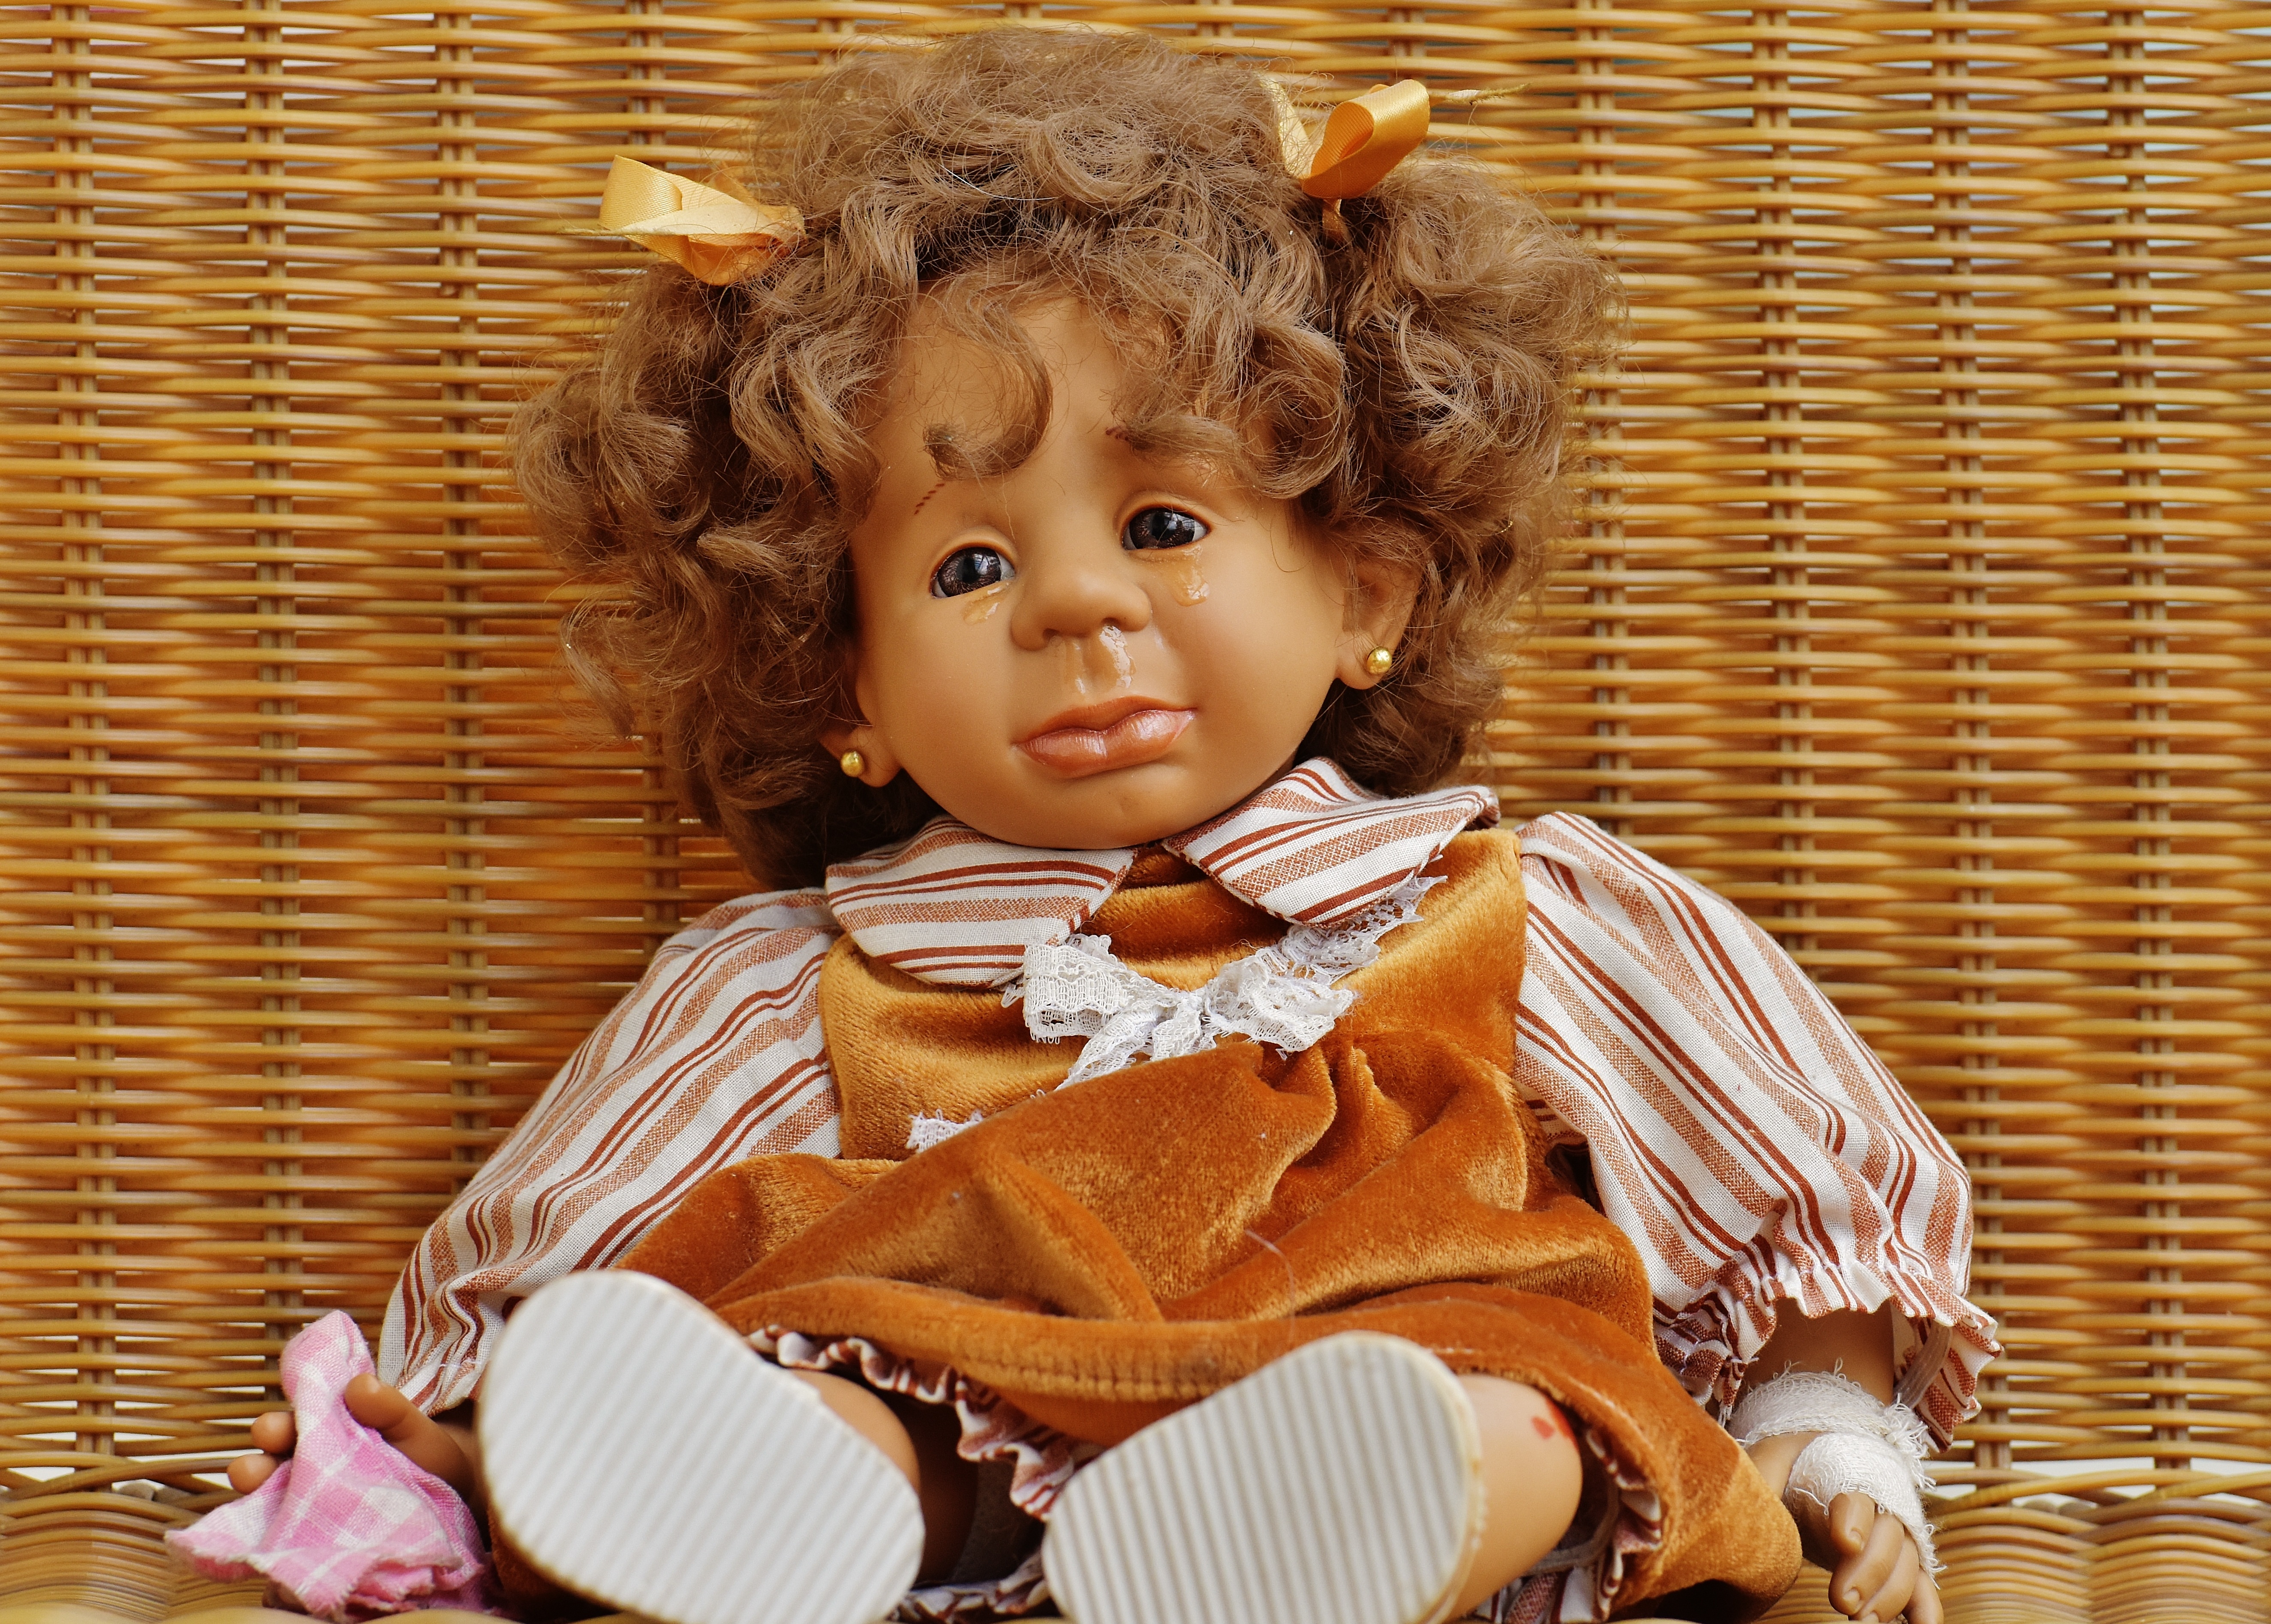
hand, girl, cute, sitting, child, toy, sad, doll, children, dress, infant, toddler, toys, funny, tears, injury, human positions